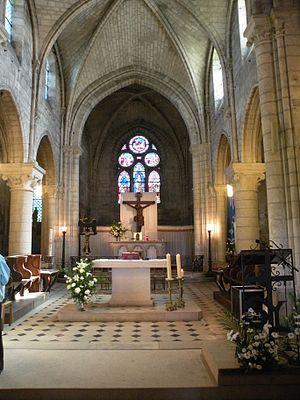
‪Église Saint-Laurent de Beaumont-sur-Oise‬
L'église Saint-Laurent est une église catholique paroissiale située à Beaumont-sur-Oise, en France. Derrière une façade sans particularités, flanquée d'un remarquable clocher-tour Renaissance, se cache un édifice d'une grande élégance, qui témoigne des débuts de l'architecture gothique. Les chapiteaux des grandes arcades sont d'une valeur artistique certaine. Puisque l'église se singularise par de doubles bas-côtés, ce qui n'est le cas d'aucune autre église de la même période dans tout le nord de l'Île-de-France historique, ces chapiteaux sont nombreux. La nef est restée inachevée pendant de longs siècles. Son élévation devait porter sur trois niveaux, avec triforium et fenêtres hautes. Mais l'étage des fenêtres hautes n'a jamais été réalisé, et la nef a été recouverte par une simple charpente en attendant un potentiel voûtement d'ogives. En 1862, l'église a été classée monument historique par la liste de 1862, qui apporte la deuxième série de classements après celle de 1840.